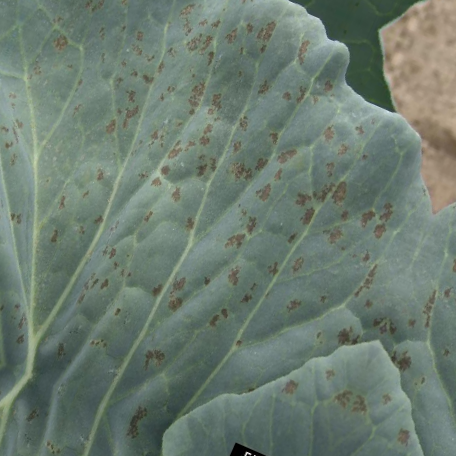
Label: Downy Mildew